Isaac Myers

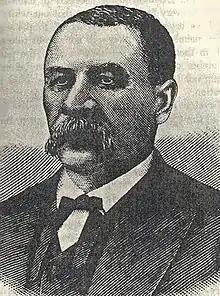
Isaac Myers, pioneer of the African-American trade union movement circa 1875.

Isaac Myers (January 13, 1835 – January 26, 1891) was a pioneering trade unionist, a co-operative organizer and a caulker from Baltimore, Maryland. He was African American.